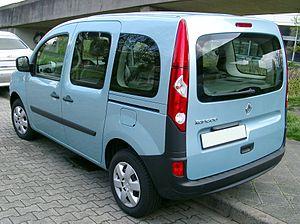
Le Renault Kangoo II est une automobile produite par le constructeur français Renault depuis mai 2007. Il s'agit de la seconde génération du Renault Kangoo depuis 1997.